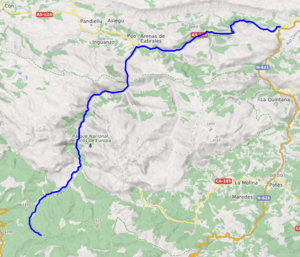
carte réalisée sur umap This map was created from OpenStreetMap project data, collected by the community. This map may be incomplete, and may contain errors. Don't rely solely on it for navigation.
La rivière Cares est une courte rivière de montagne de 54 km du nord de l'Espagne, qui coule dans la Province de León puis dans la communauté autonome des Asturies. C'est un affluent de la rivière Deva, une rivière qui débouche sur la mer Cantabrique en formant la ría de Tina Mayor, qui constitue la frontière naturelle entre les Asturies et la Cantabrie.